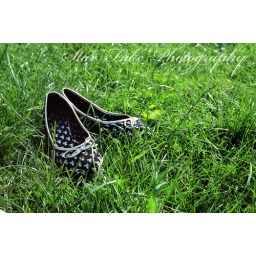
skull shoes in green grass